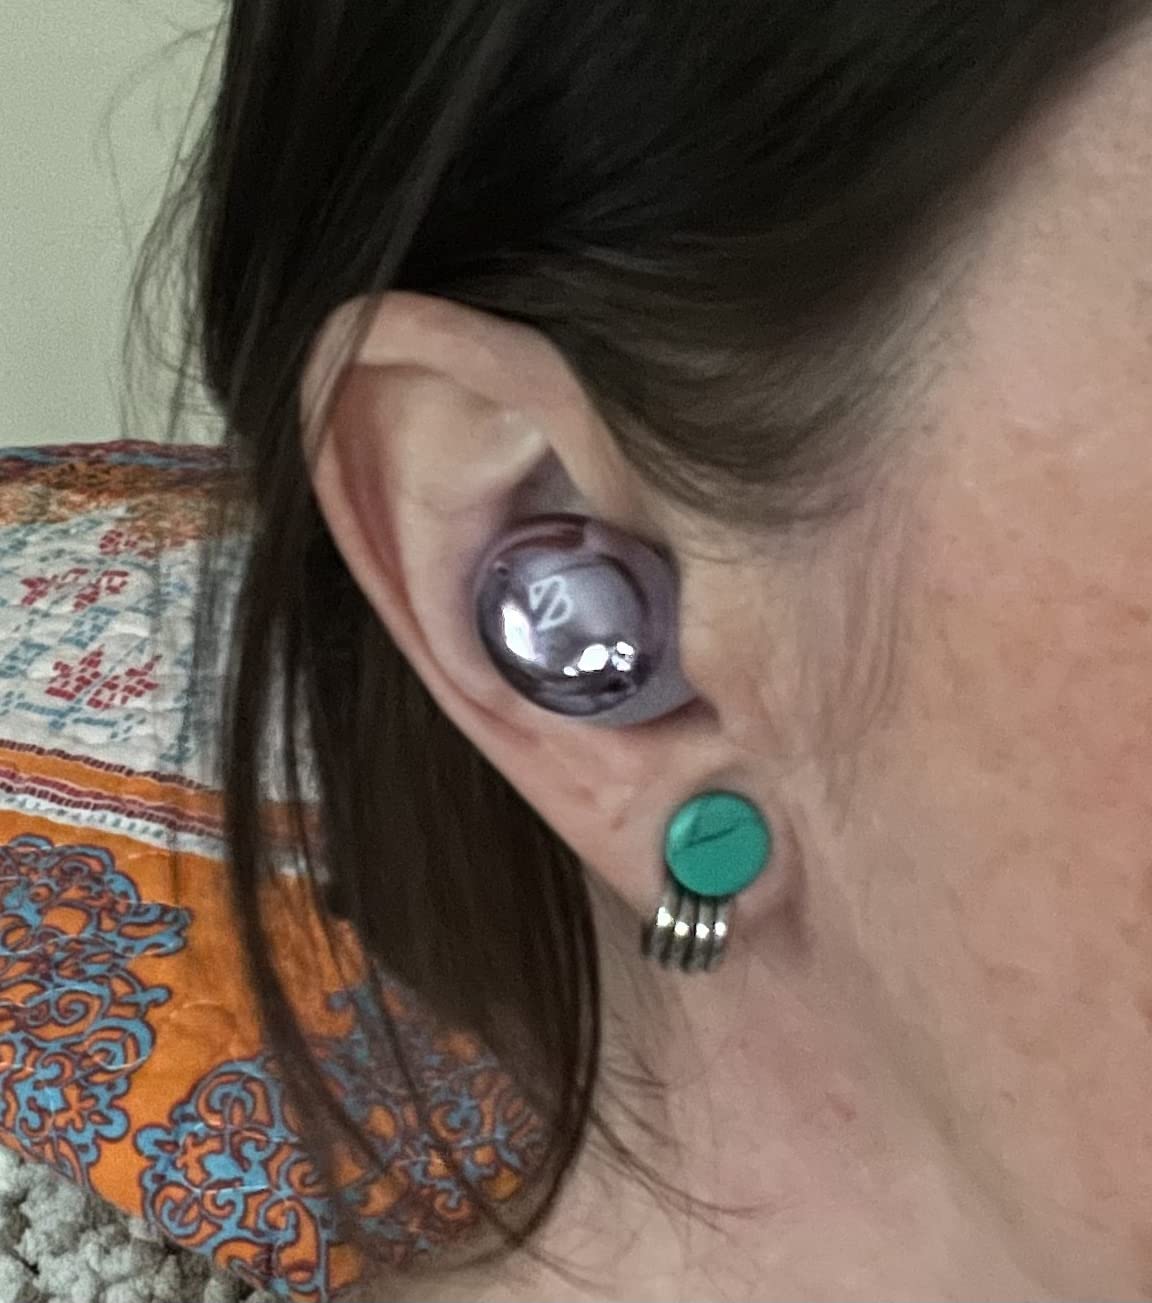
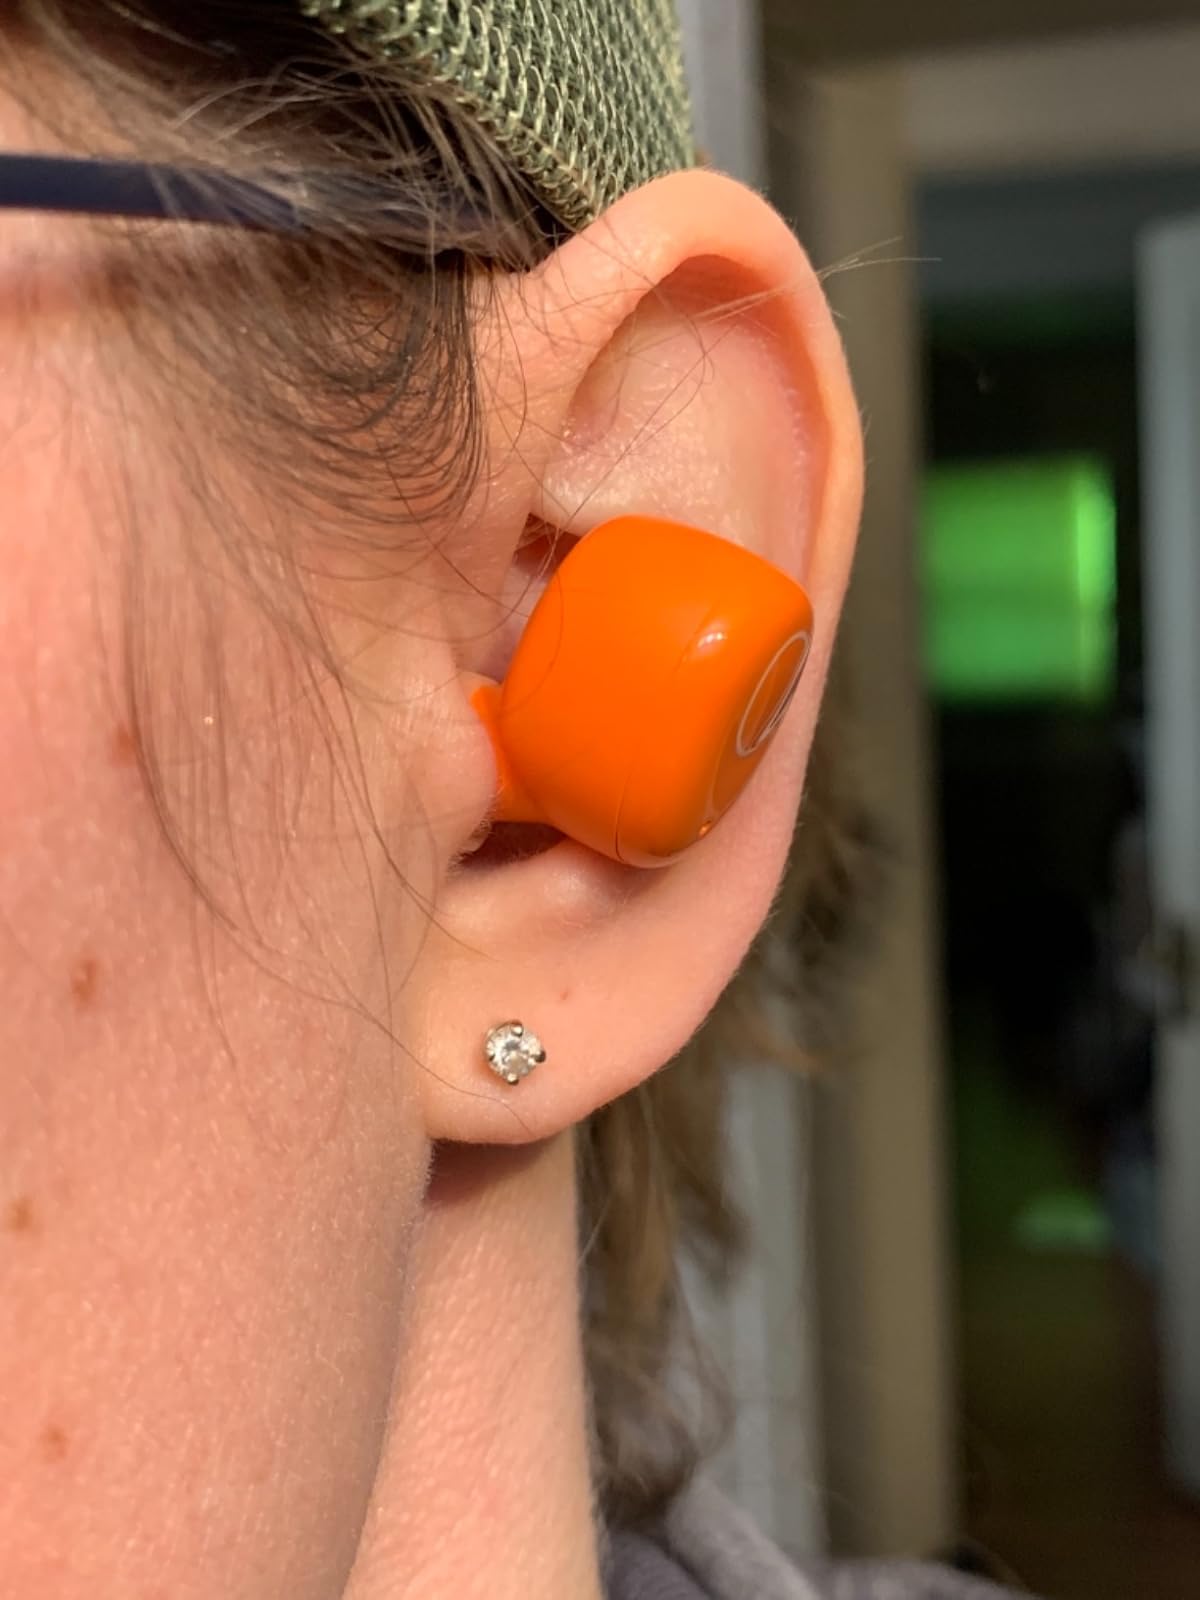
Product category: earbuds
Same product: no